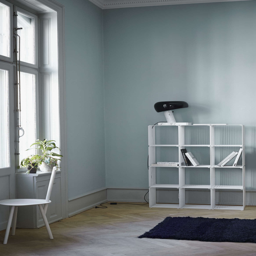
each module comes with clips and together they can be used to form shelving and room dividers .